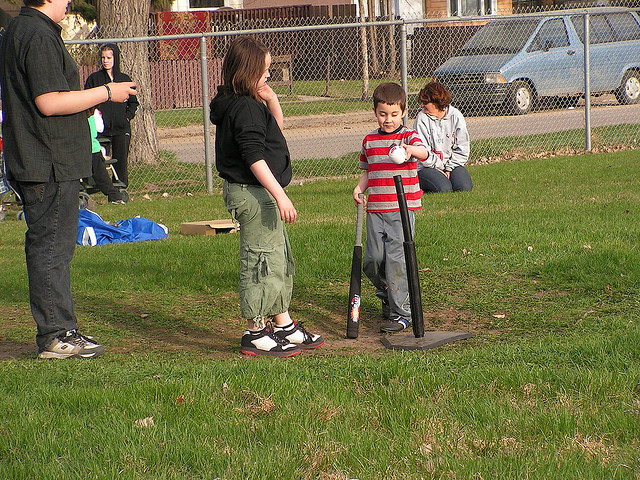
đứa trẻ đang đặt quả bóng chày lên trụ và tay phải cầm gậy bóng chày